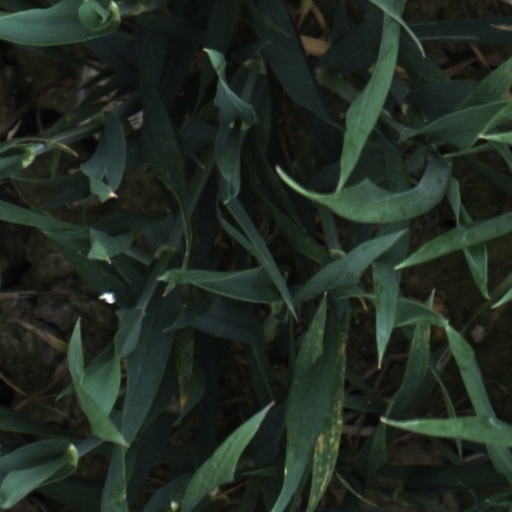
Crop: wheat